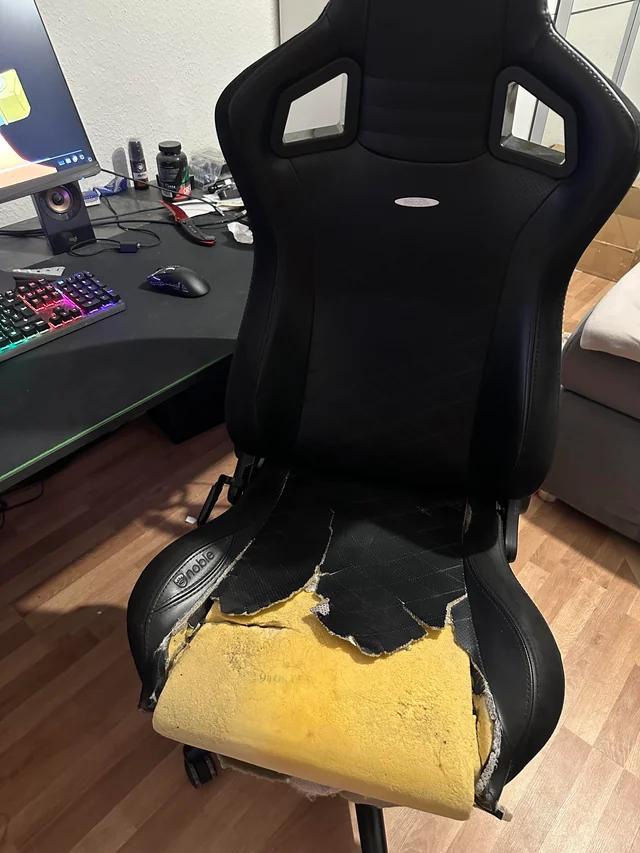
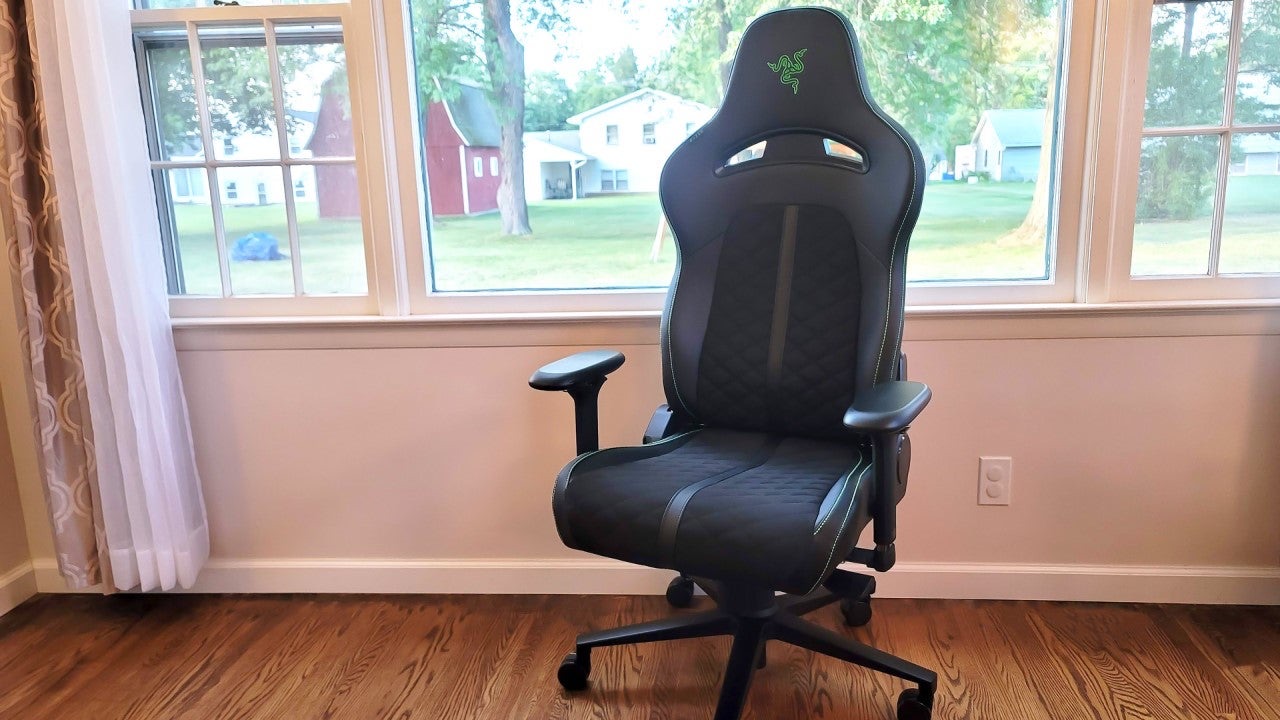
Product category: items_chair
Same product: no